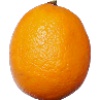
Label: lemon_meyer